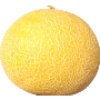
Label: Cantaloupe 1